Social security system in Russia

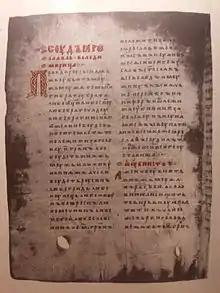
A page from "Russkaya Pravda"

The "Russkaya Pravda" was a main source of Old Russian Law and regulated, among other things, relations between different social groups and social care. It established the first legally codified social assistance. In fact, 8 of 37 articles in "Russkaya Pravda" were devoted to child protection, including the issues with inheritance, and orphanhood.